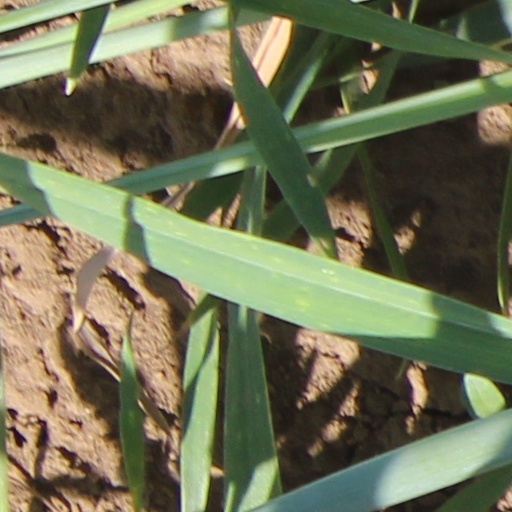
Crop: wheat